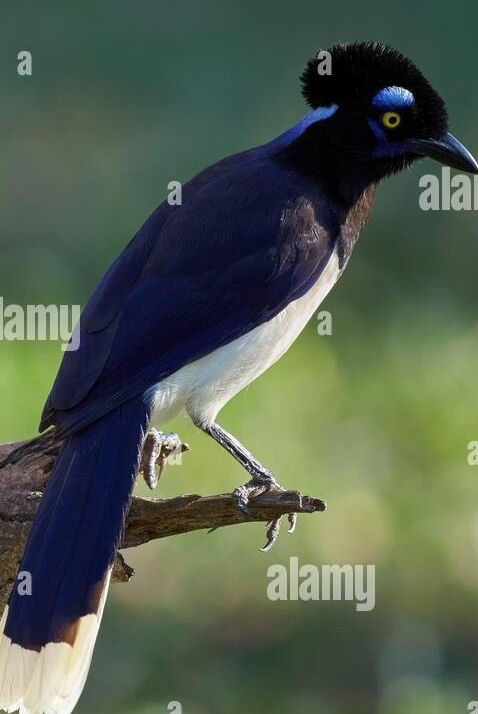
Species: PLUSH CRESTED JAY
Scientific name: CYANOCORAX CHRYSOPS
ImageNet parent category: jay